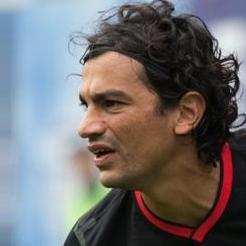
Age: 27